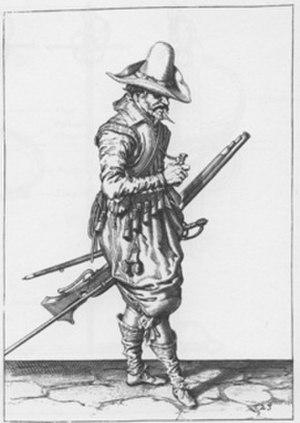
Jacob De Gheyn I ou Jacob De Gheyn l'Ancien est un graveur, miniaturiste et peintre-verrier néerlandais.